Elsa Bonsdorff

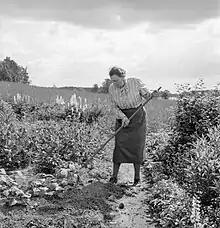
Elsa Bonsdorff photographed gardening by Göran Schildt.

"Elsa" Rosina Bonsdorff; 10 November 1883, Turku – 4 August 1973, Helsinki) was a Finnish politician who served as a member of the Parliament of Finland for the Uusimaa constituency from 1936 to 1945, representing the Swedish People's Party of Finland (SFP).